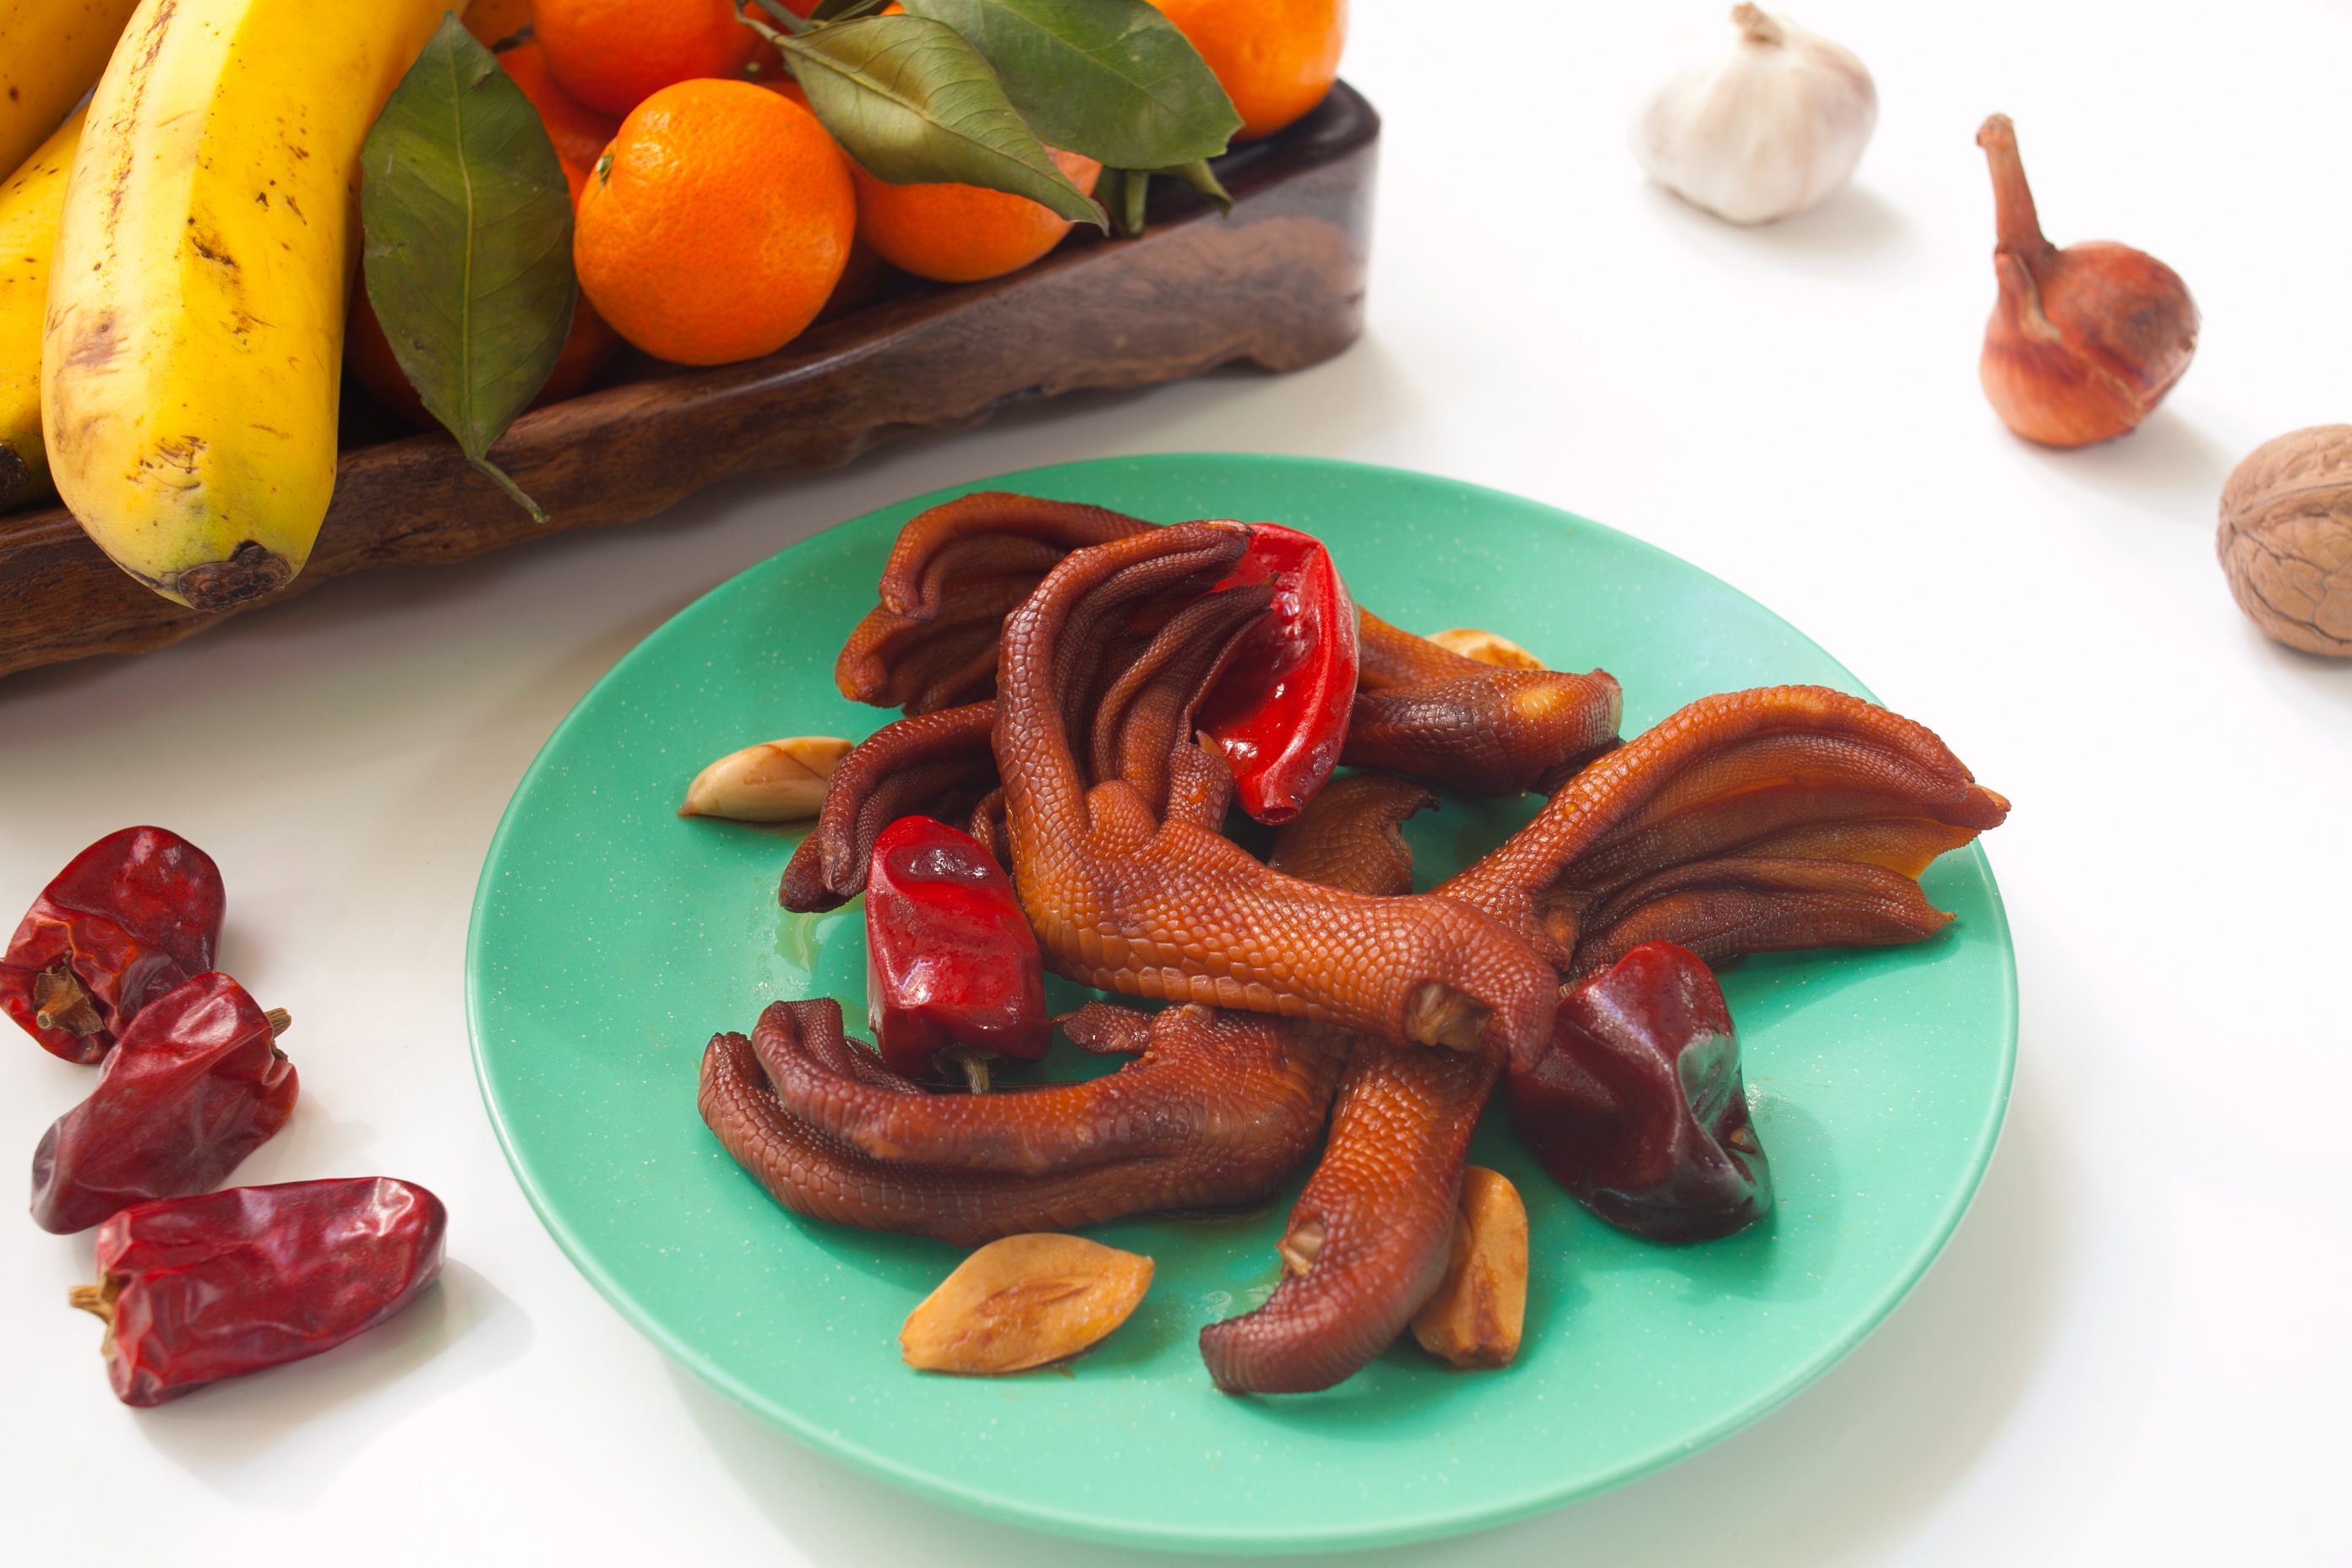
plant, fruit, dish, food, garlic, produce, vegetable, snack, sauce, red pepper, flowering plant, land plant, duck feet